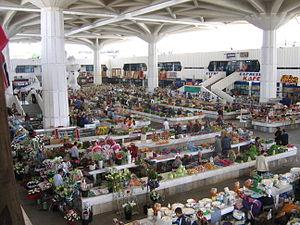
Achgabat ou Achkhabad est la principale ville et la capitale du Turkménistan, en Asie centrale. Elle se trouve dans une oasis du désert du Karakoum, au pied de la chaîne de Kopet-Dag, près de la frontière iranienne. Sa population s'élevait à 1 032 000 habitants en 2012.